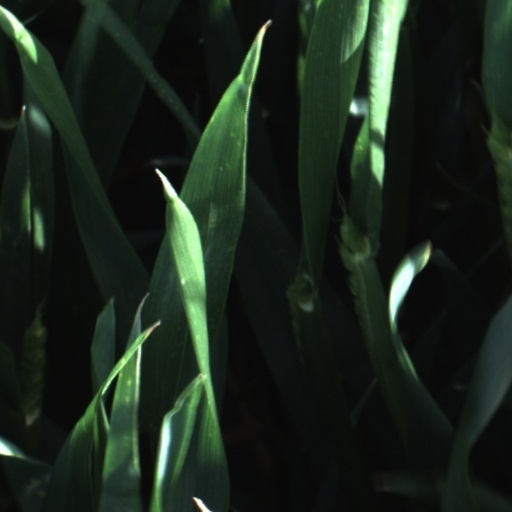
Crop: wheat